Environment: real
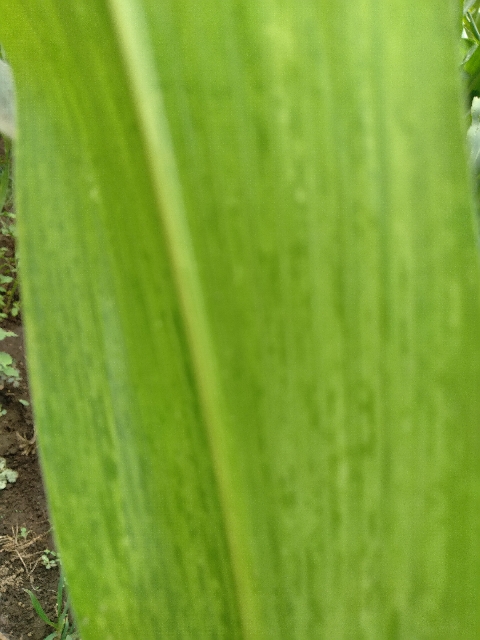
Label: lethal_necrosis